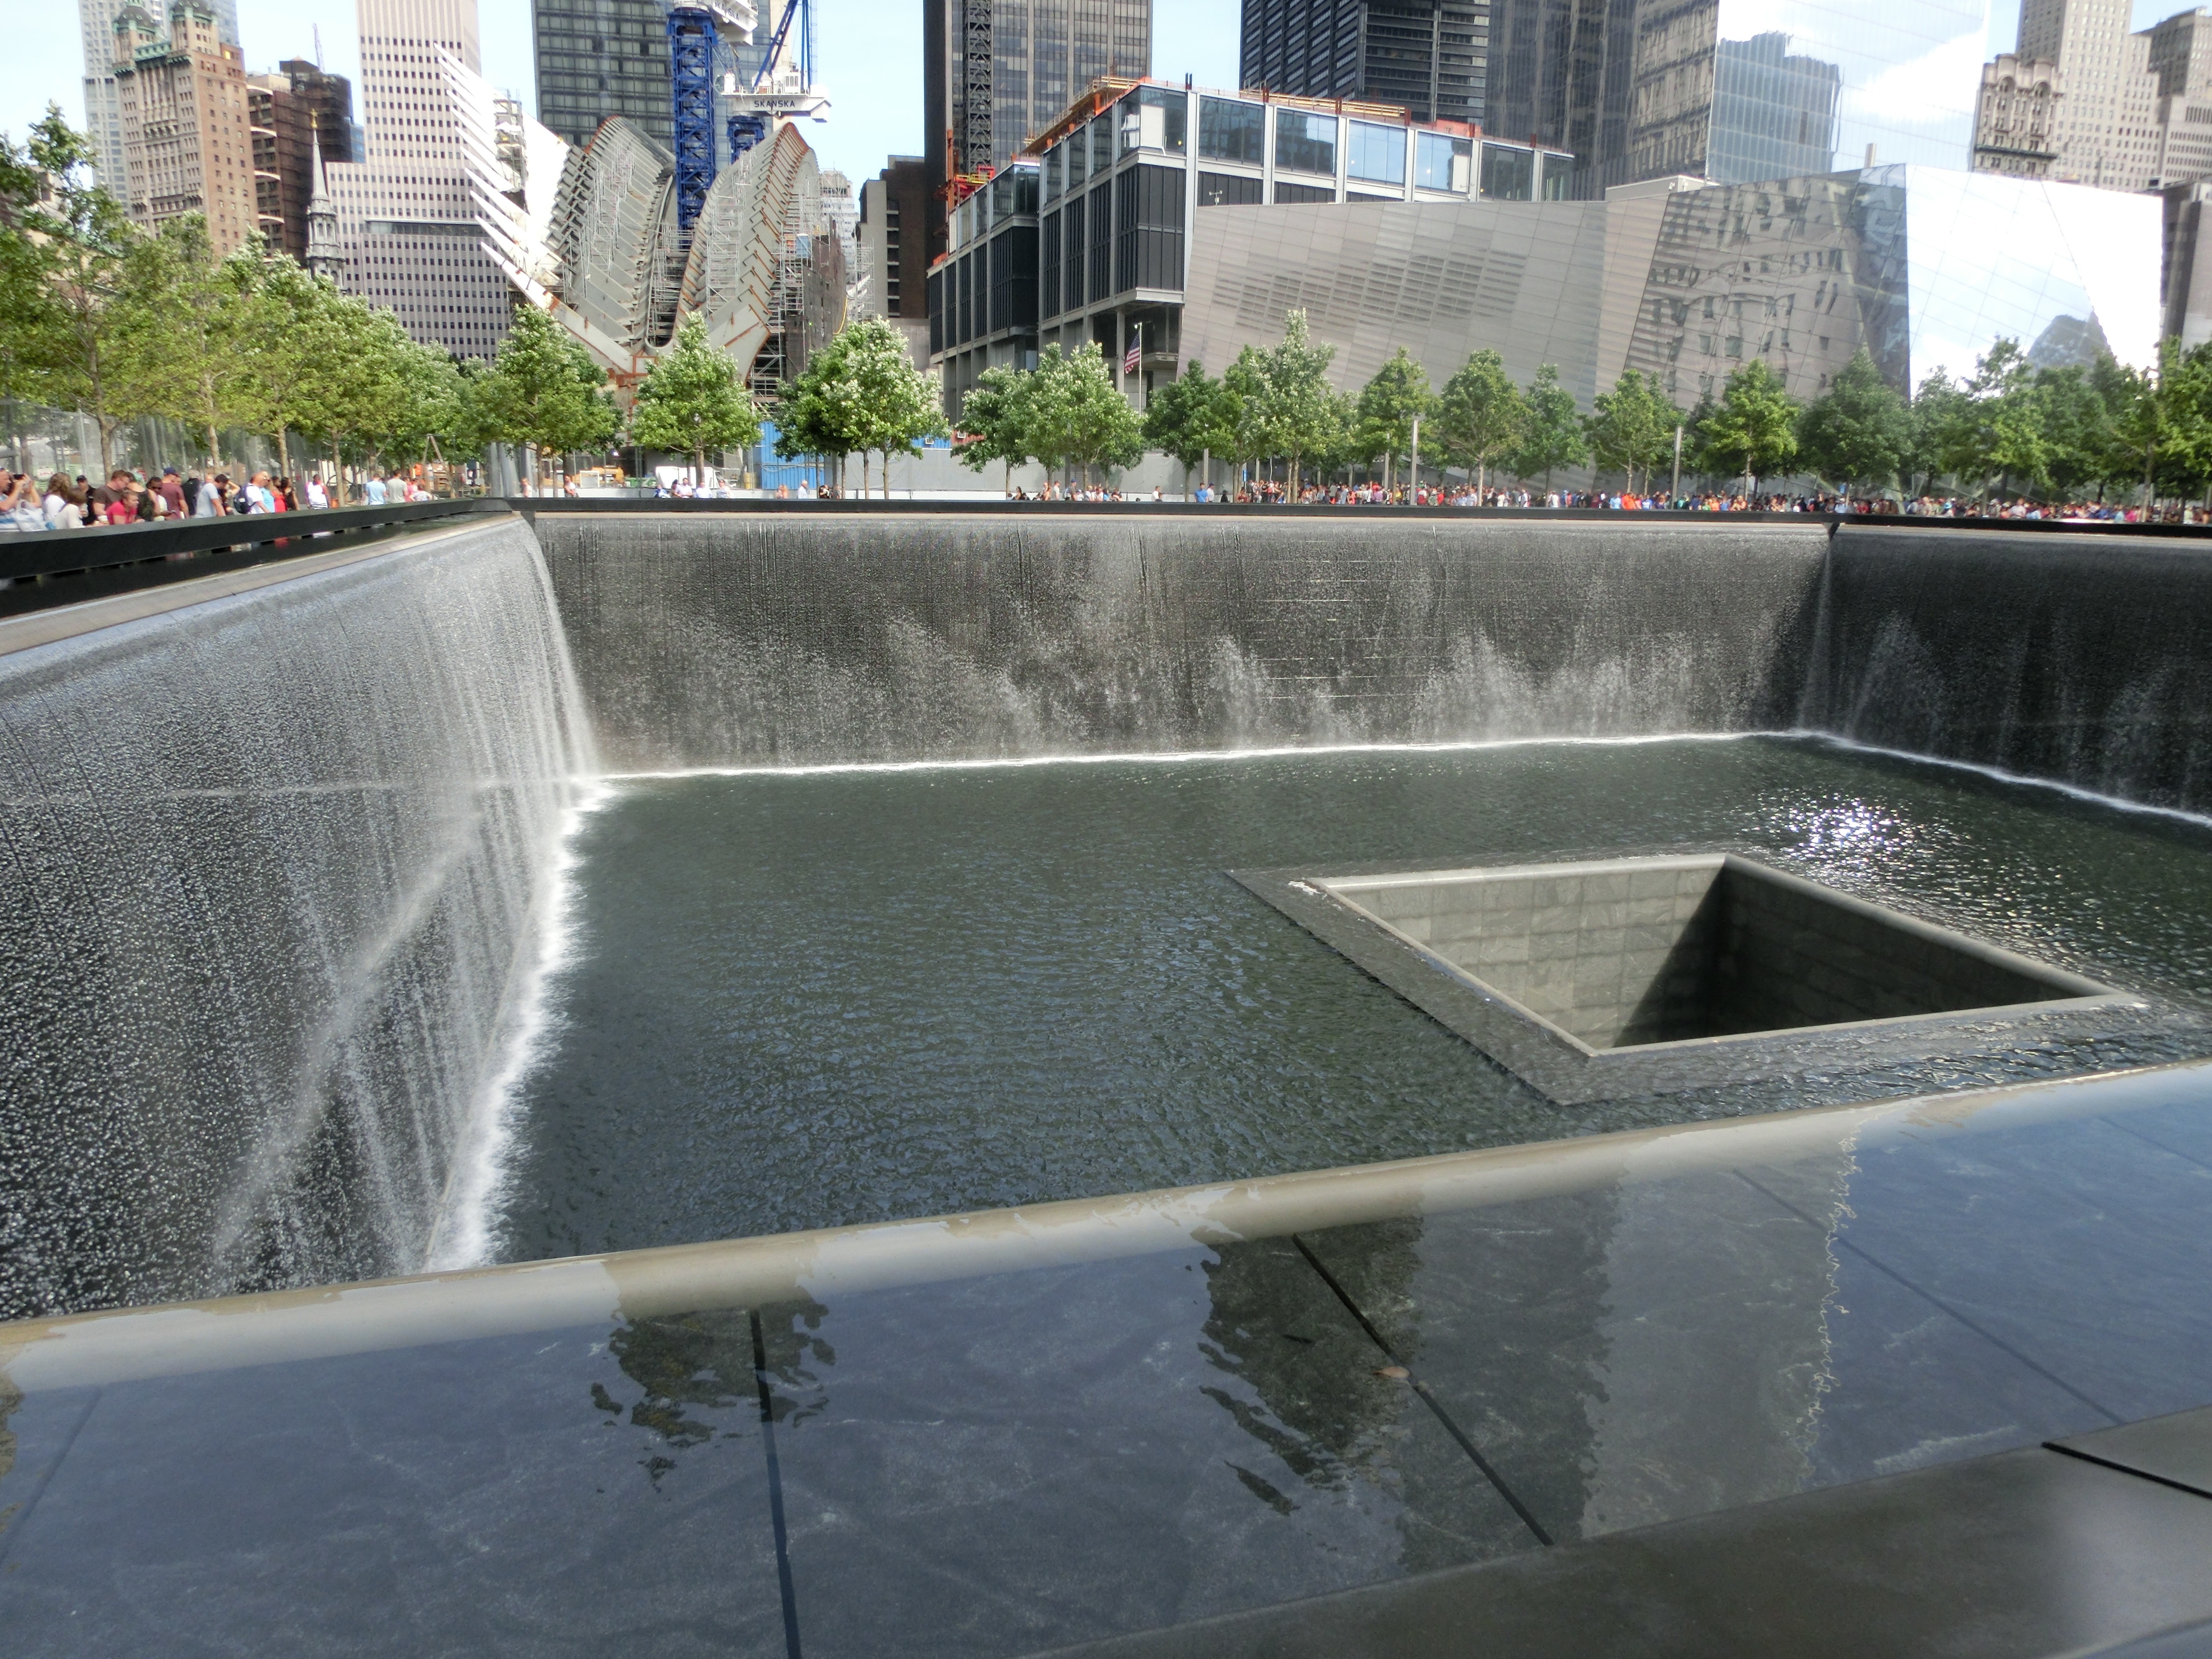
new york, manhattan, monument, swimming pool, nyc, usa, america, backyard, ground zero, world trade center, waterway, united states, memorial, fountain, water feature, reflecting pool